Amelia Earhart

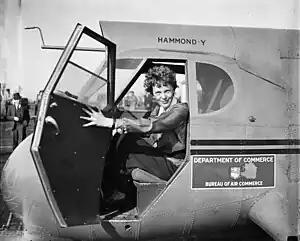
Earhart In a Stearman-Hammond Y-1

In early 1928, inspired by Charles Lindbergh's successful solo transatlantic flight in 1927, American heiress Amy Phipps Guest – daughter of philanthropist and Andrew Carnegie's business partner Henry Phipps Jr. – announced her intention to become the first woman to cross the Atlantic by air. At the time, she was living in London with her husband, former British Air Minister Frederick Guest.